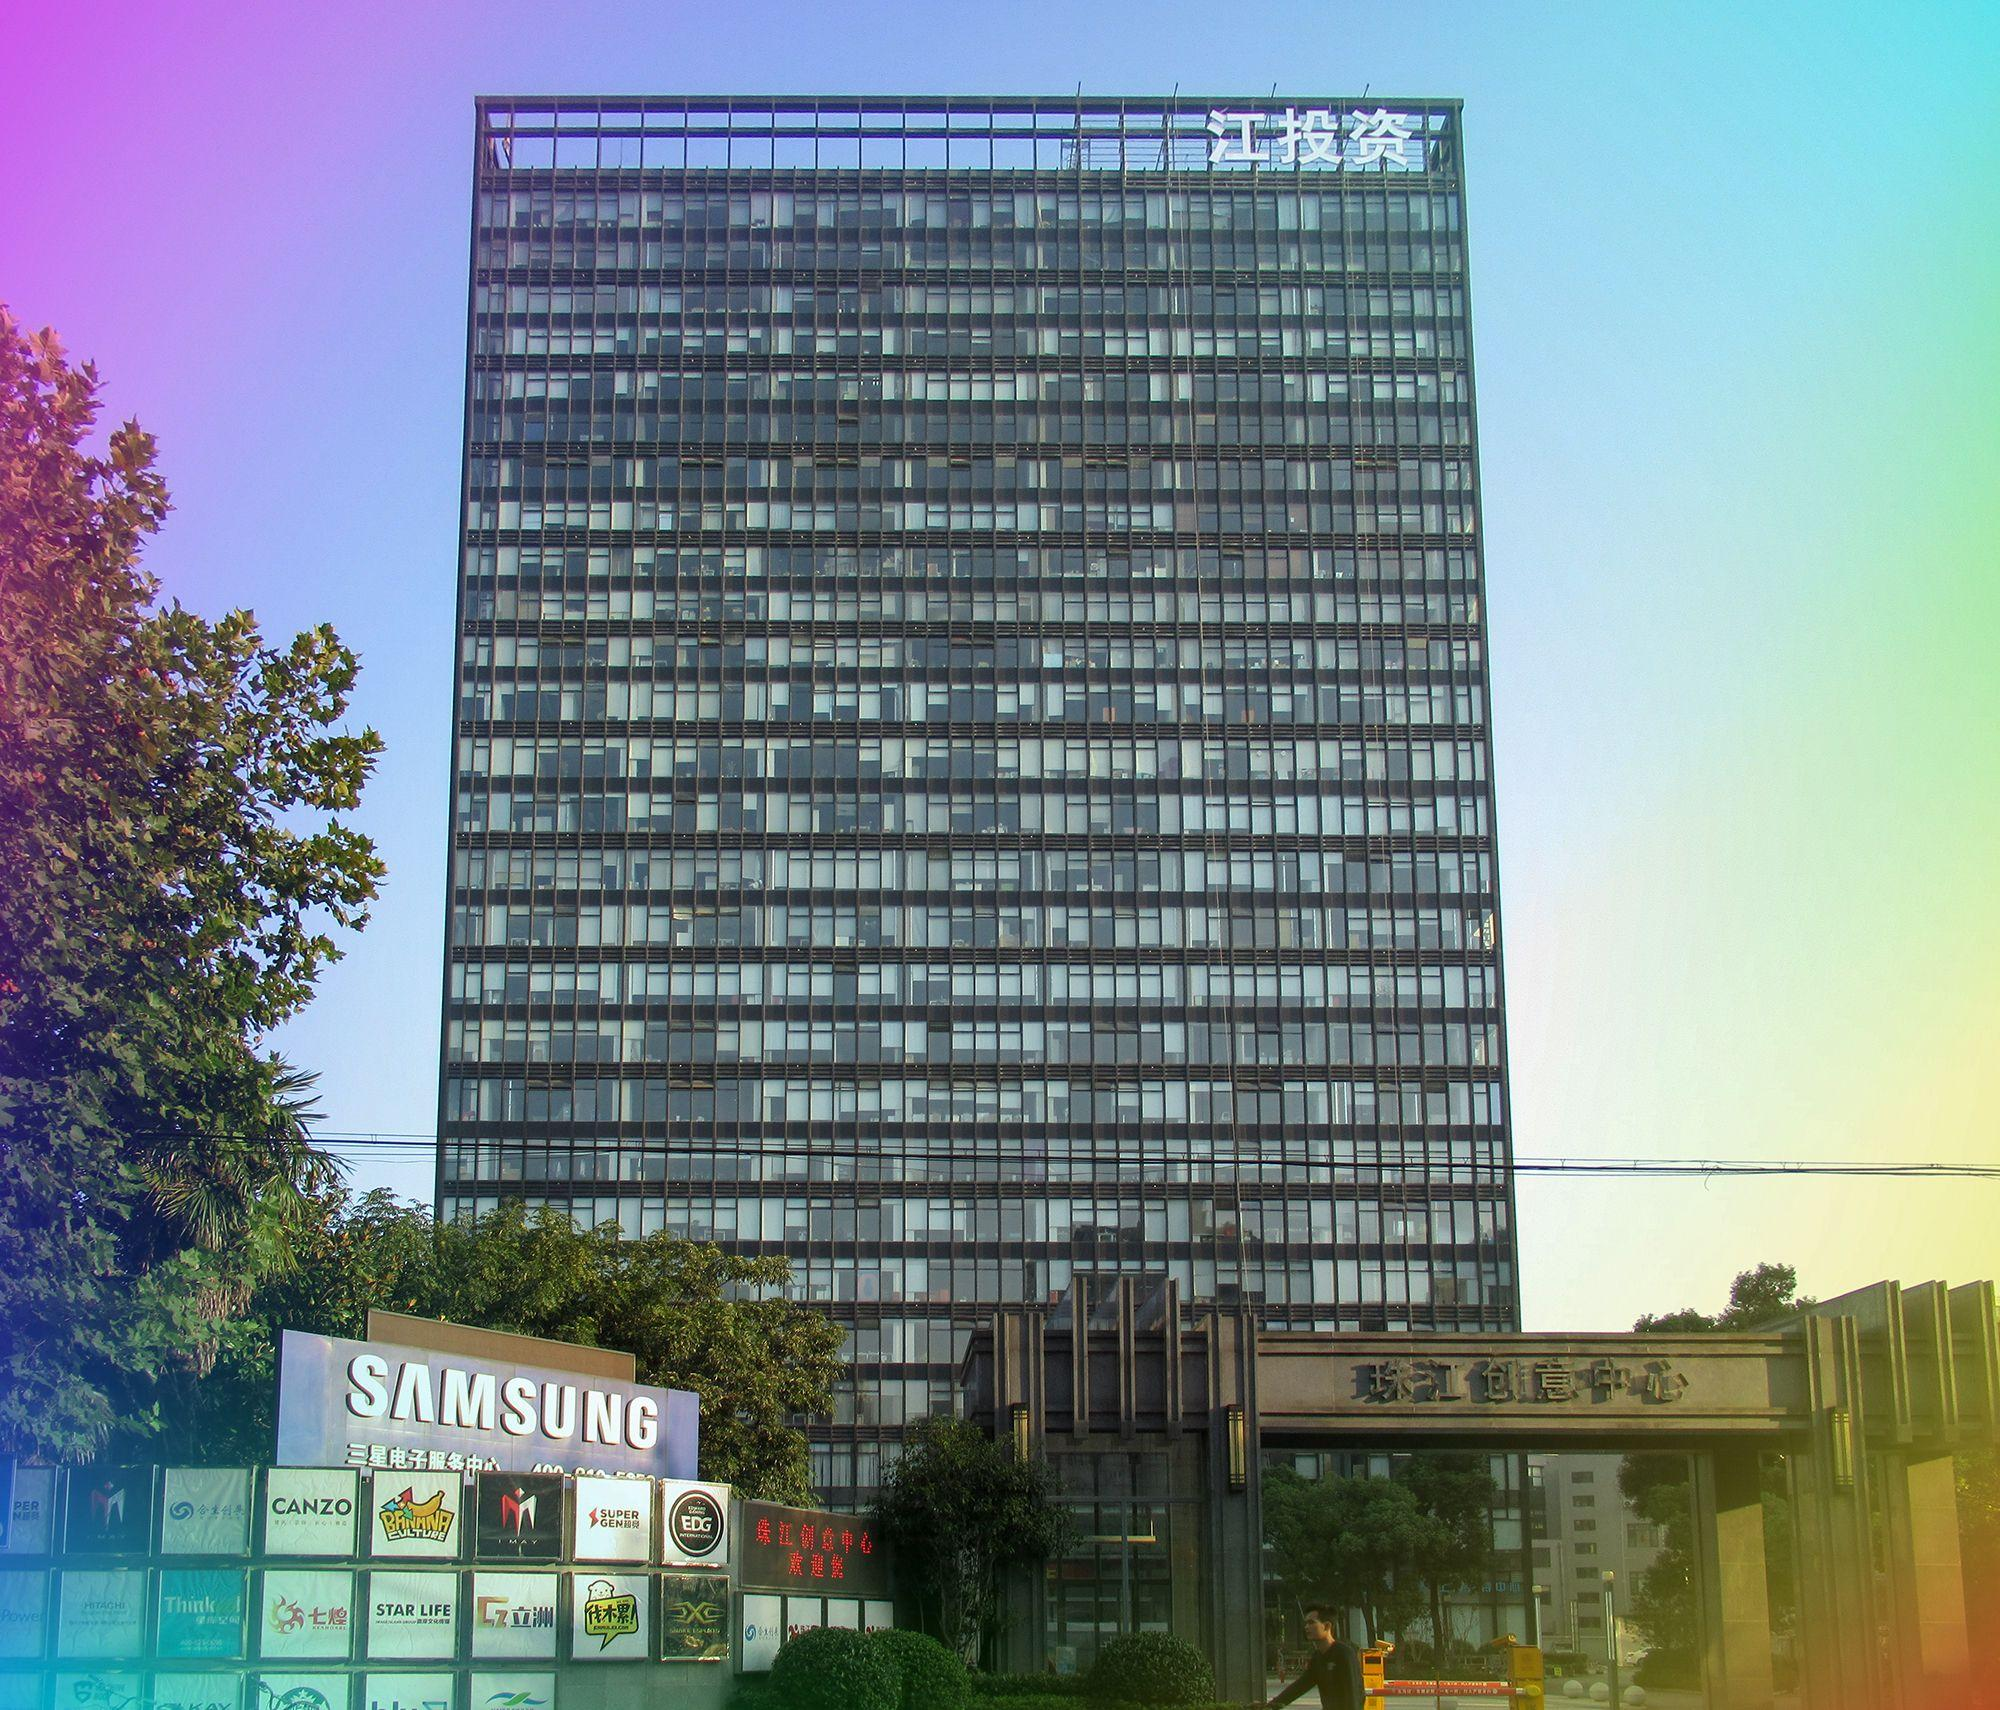
地标名称：珠江创意中心
所在城市：上海市·静安区